June 2020 Brazil bomb cyclone

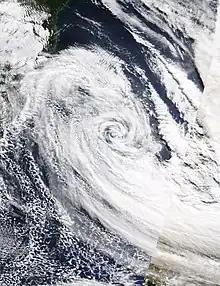
Satellite image of the system impacting Brazil on July 1, 2020

The June 2020 bomb cyclone was a hurricane-force extratropical cyclone in South Region, Brazil which impacted the states of Santa Catarina, Rio Grande do Sul and Paraná on June 30, 2020. Twelve deaths were confirmed, ten in Santa Catarina, one in Rio Grande do Sul and one in Paraná. In addition to almost 1.9 million consumers without electricity in the three states.